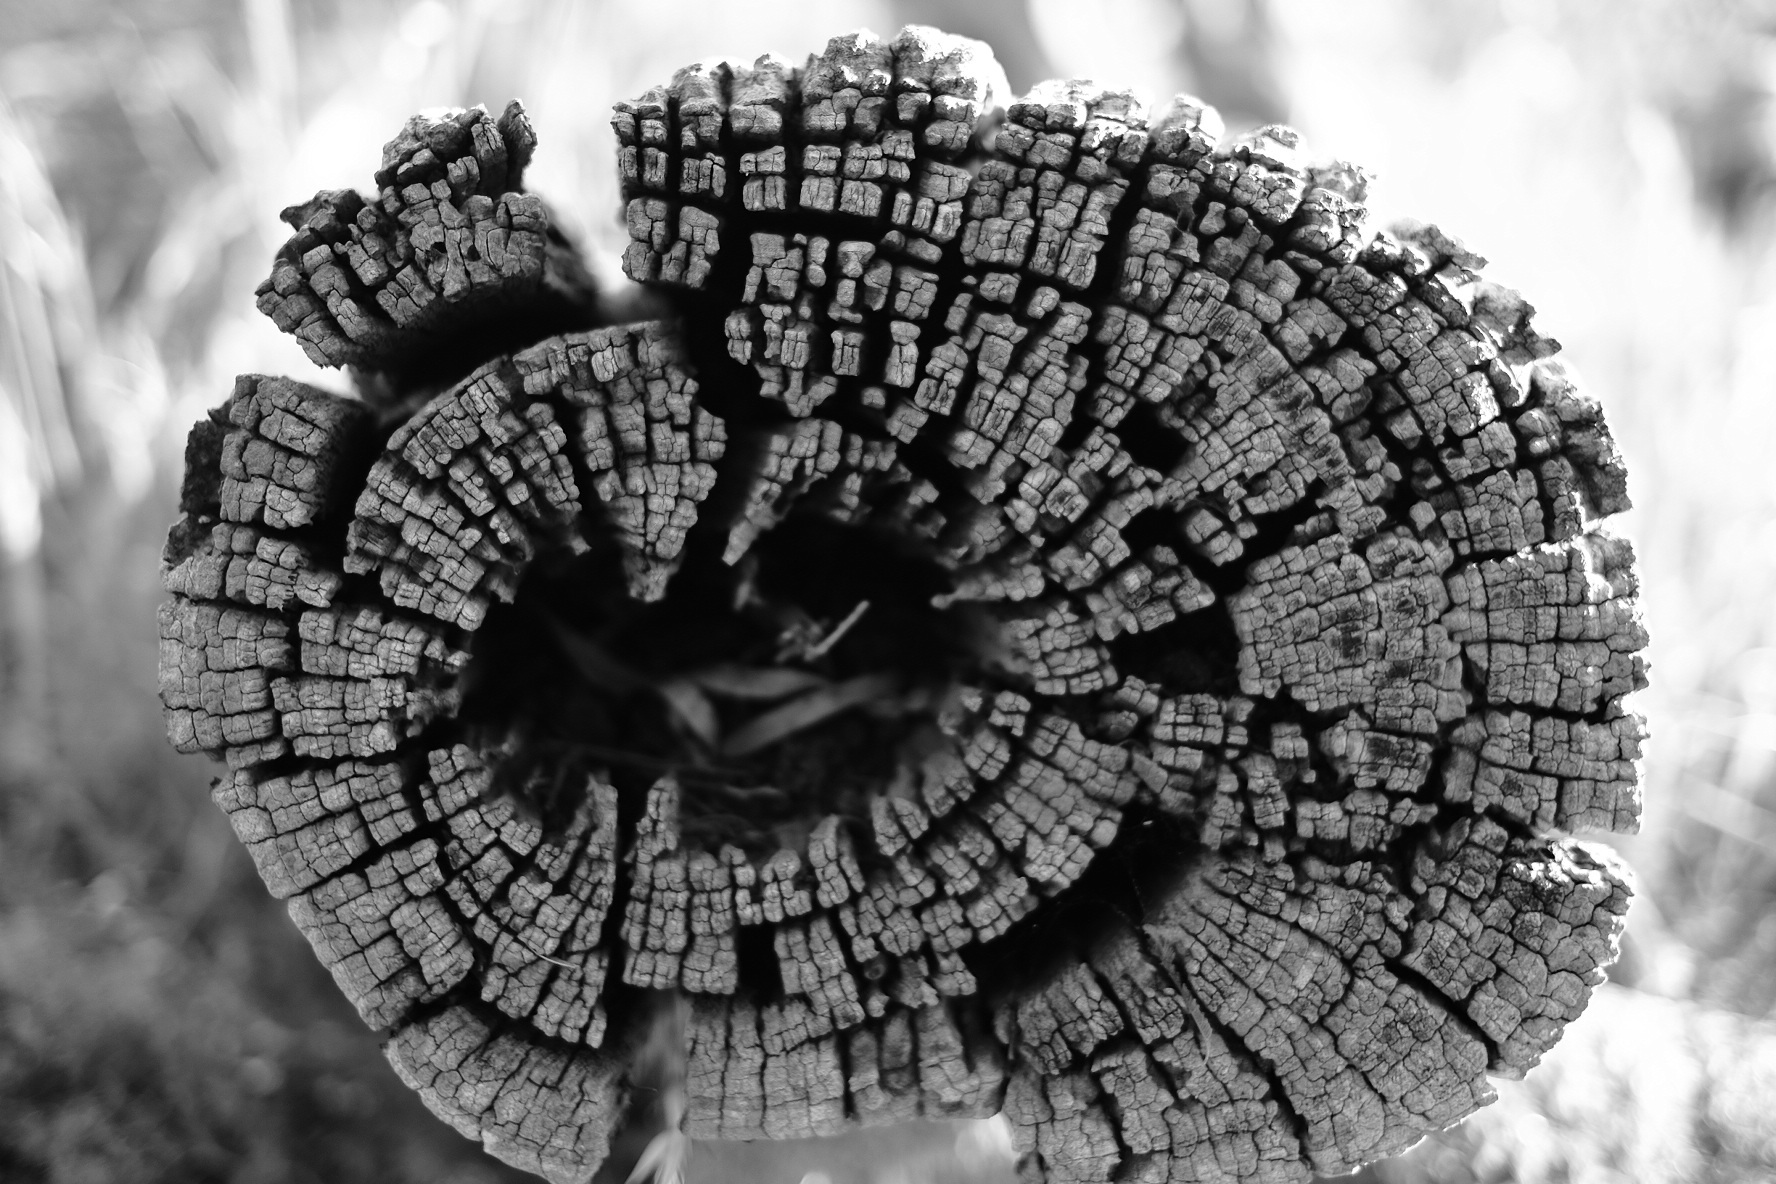
tree, black and white, photography, wheel, leaf, spiral, flower, color, black, monochrome, circle, close up, symmetry, shape, macro photography, monochrome photography